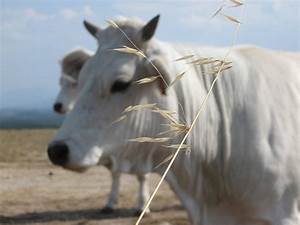
Label: cow